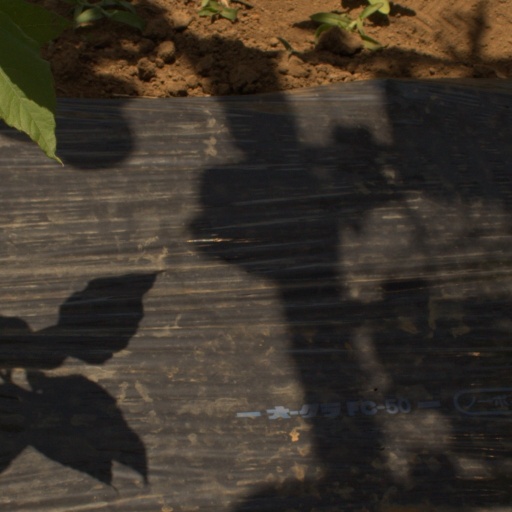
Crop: Jerusalem artichoke